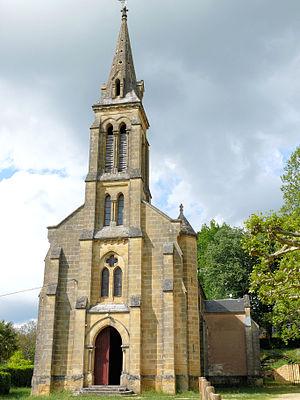
Belvès - Chapelle Notre-Dame de Capelou
La chapelle Notre-Dame de Capelou de Belvès, dans le département de la Dordogne, est le lieu d'un très ancien pèlerinage. Elle fait partie de la paroisse Notre-Dame de Capelou.